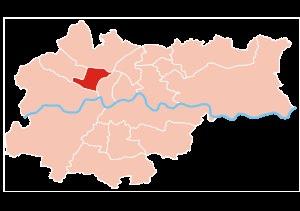
La ville de Cracovie est divisée en 18 quartiers administratifs, chacun avec un degré d'autonomie vis-à-vis du gouvernement municipal.